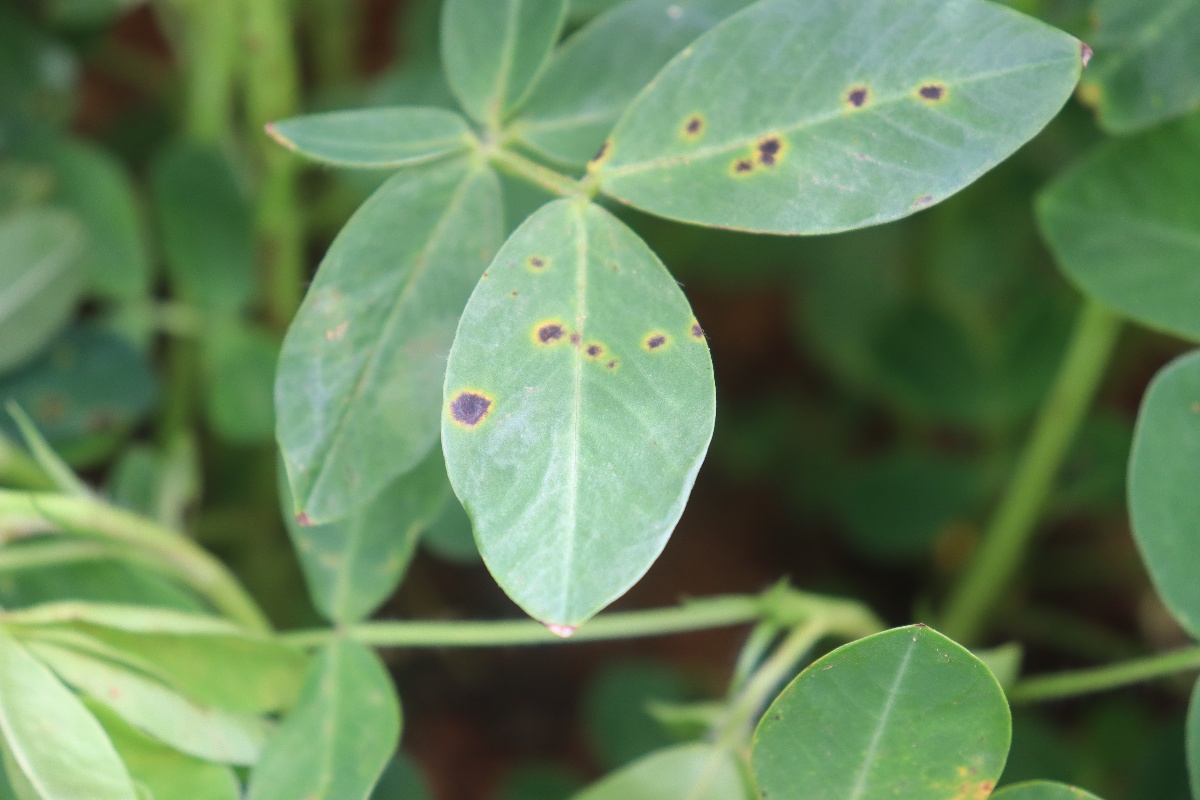
Label: early_leaf_spot